David Scott Mitchell

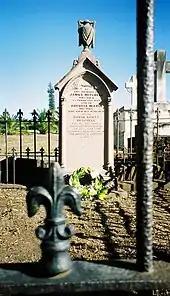
Mitchell's grave at Rookwood Cemetery

Mitchell was affected by the death of his mother greatly and began to withdraw from the world; his health was never robust. The formation of his library became his chief interest. He began to build up a fine library of English literature, specialising in poetry and sixteenth and seventeenth century books. In 1866, perhaps on the encouragement of George Robertson of Angus & Robertson, he began to collect early Australian books and manuscripts. In his search for books he was "largely indebted to the efforts of booksellers who knew Australiana, including George Robertson, Fred W. Wymark, William Dymock and James R. Tyrrell". Once a week, he went the round of the bookshops; by now, book collecting had become all-consuming. Mitchell had a good memory and discrimination, but as time went on he saw that even the most obscure and apparently worthless pamphlet might throw some light on its time. Though withdrawn from society, he welcomed genuine students such as Arthur Wilberforce Jose and Bertram Stevens, especially if they were interested in Australian problems. Mitchell also purchased books from other collectors, most notably Mitchell purchased the 3,300-volume Australian collection of Alfred Lee in 1906.